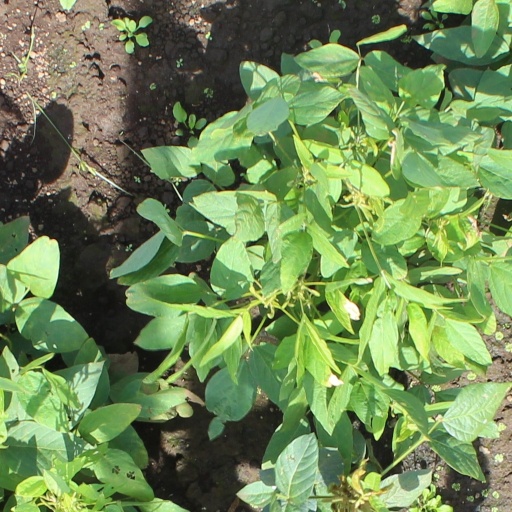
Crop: soybean